Carboy

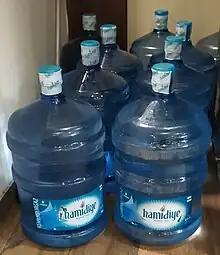
Large plastic bottles for a water dispenser

A carboy, also known as a demijohn or a lady jeanne, is a rigid container with a typical capacity of . Carboys are primarily used for transporting liquids, often drinking water or chemicals.